Mala Stara Vas

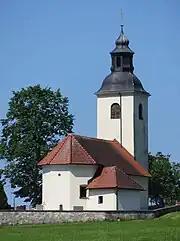
Saint Catherine's Church

The village church is dedicated to Saint Catherine and originally dates to the 12th century with 14th- and 17th-century additions.